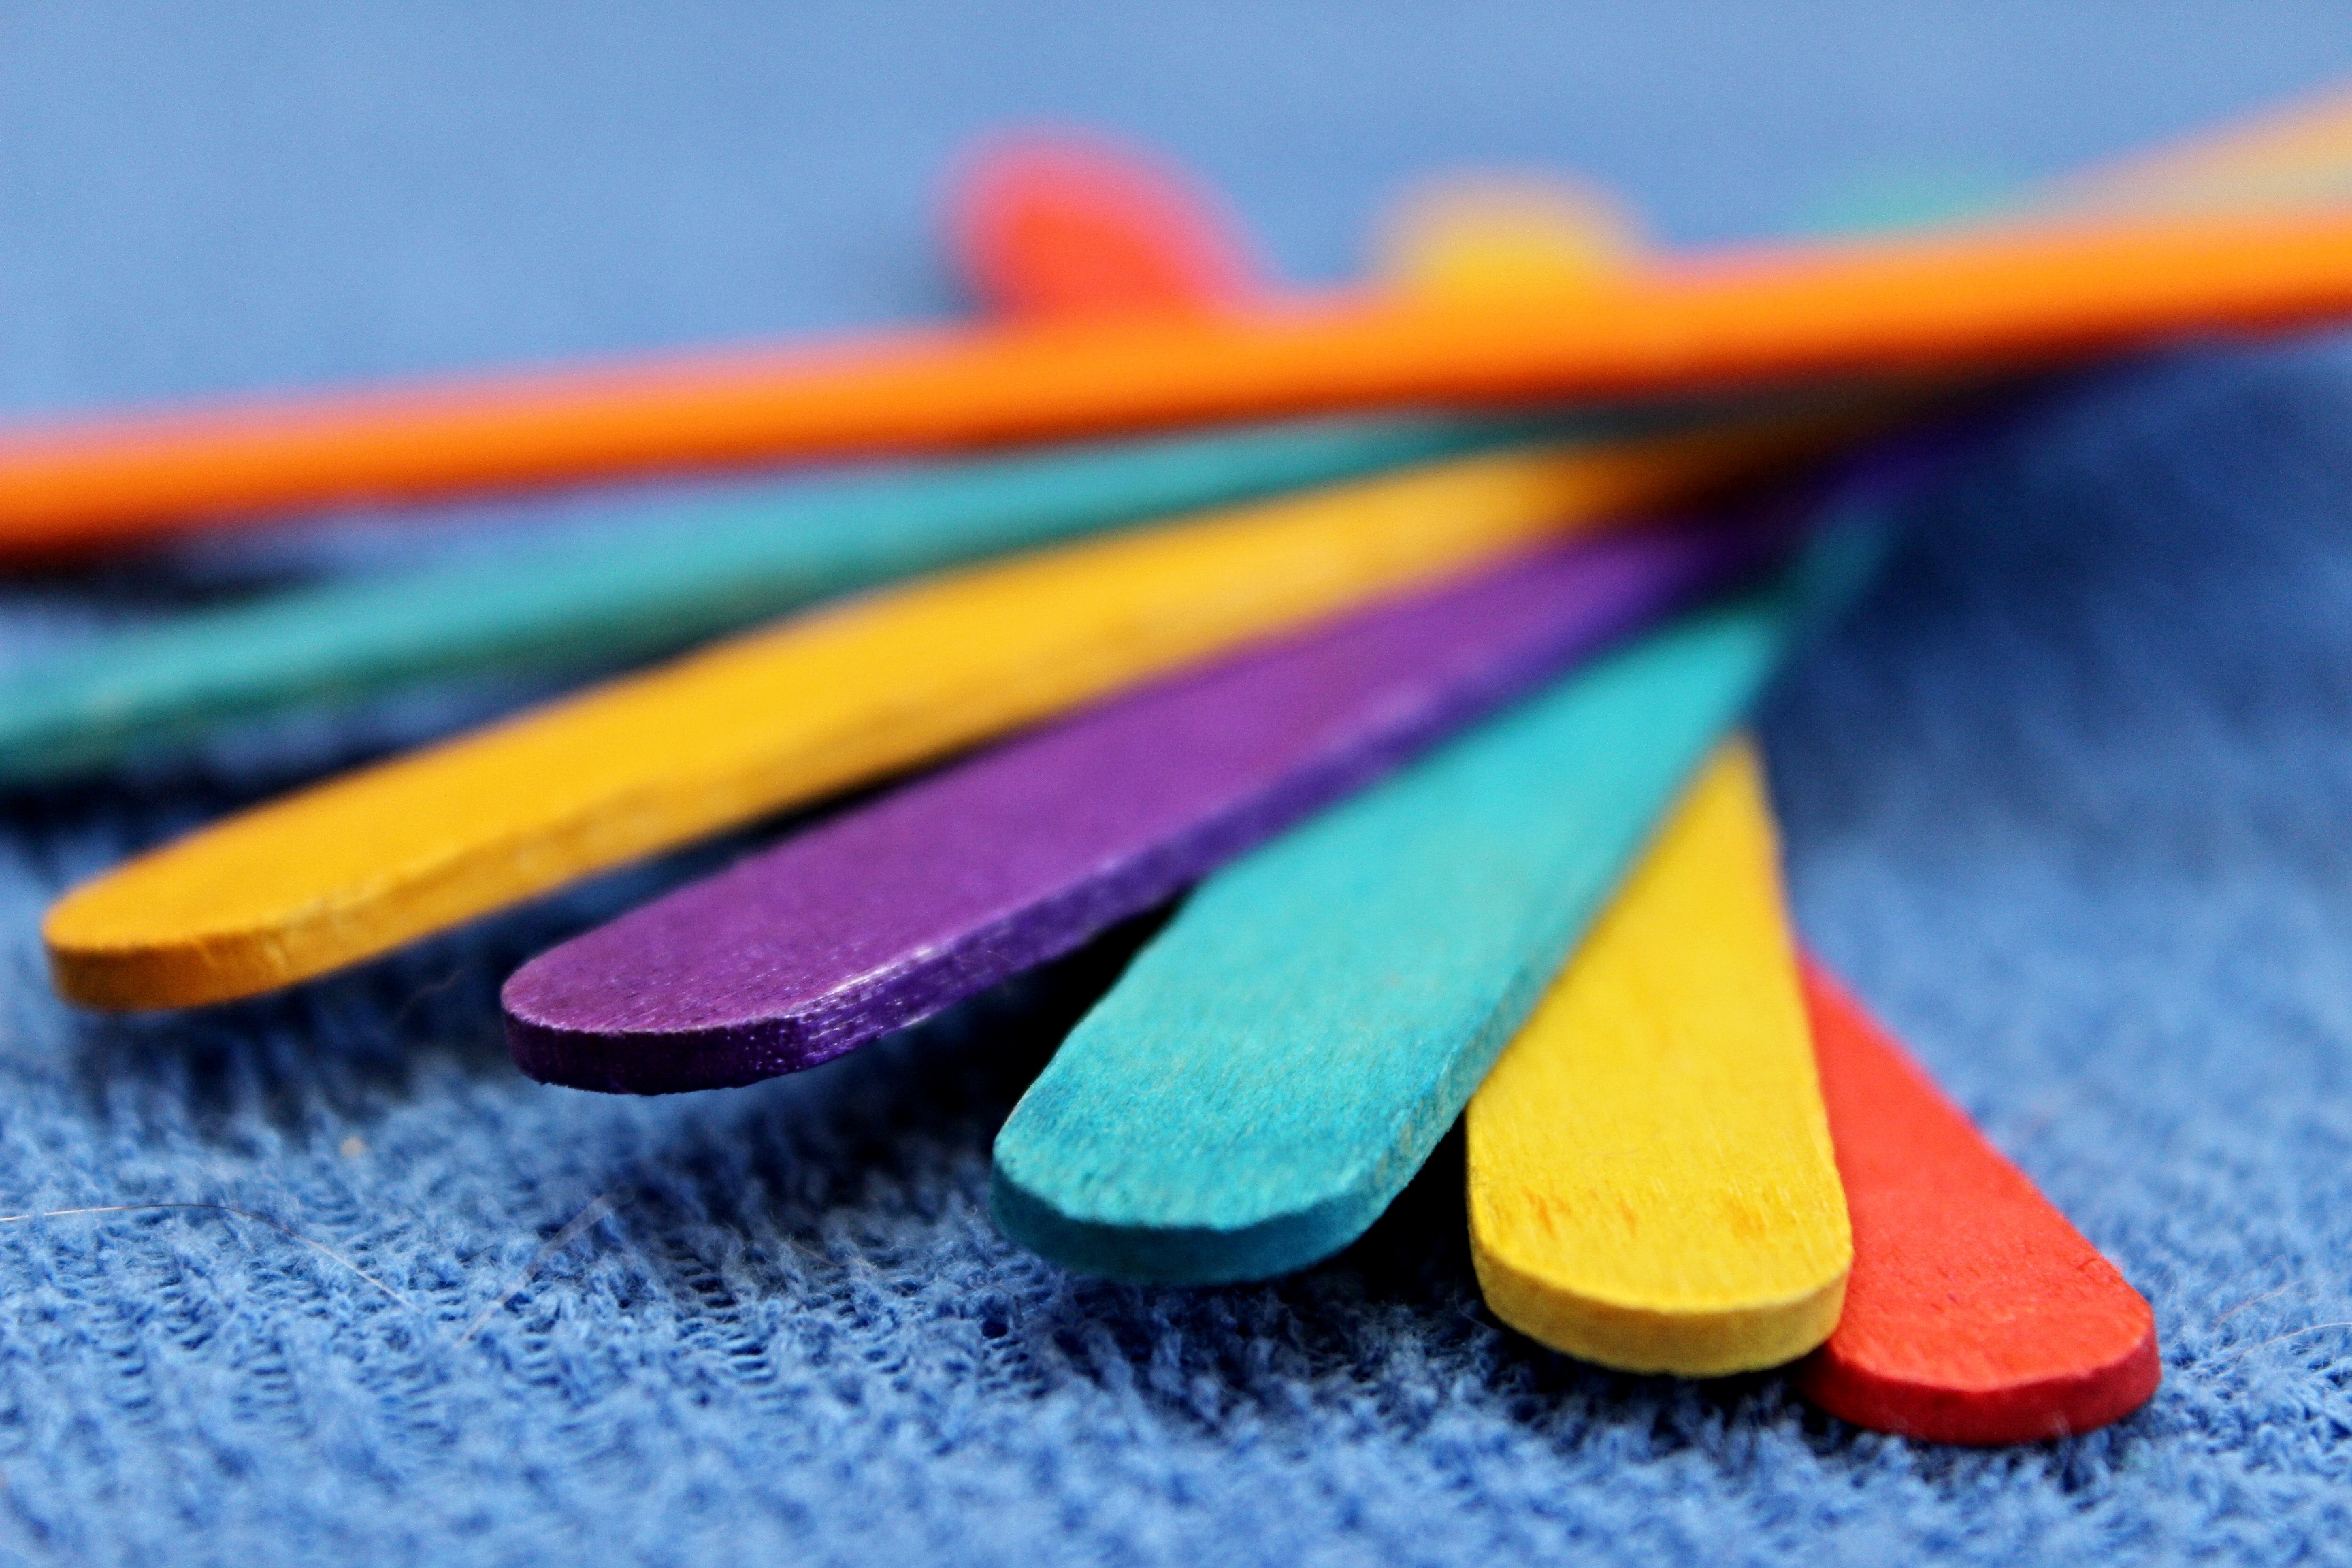
hand, pencil, wood, play, orange, finger, color, macro, blue, colorful, yellow, toy, material, farbenpracht, children, toys